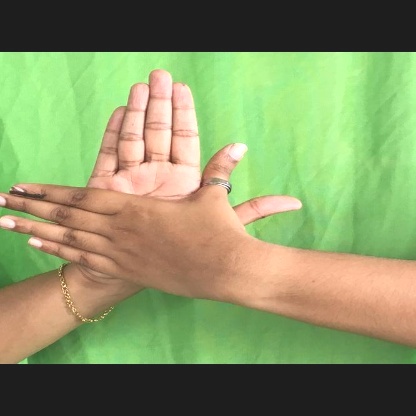
Mudra: Chakra